Perth Road drill hall, Birnam

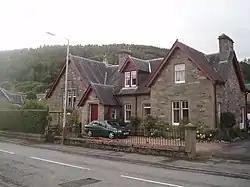
Perth Road drill hall, Birnam

The Perth Road drill hall is a former military installation on Perth Road in Birnam, Perth and Kinross, Scotland.